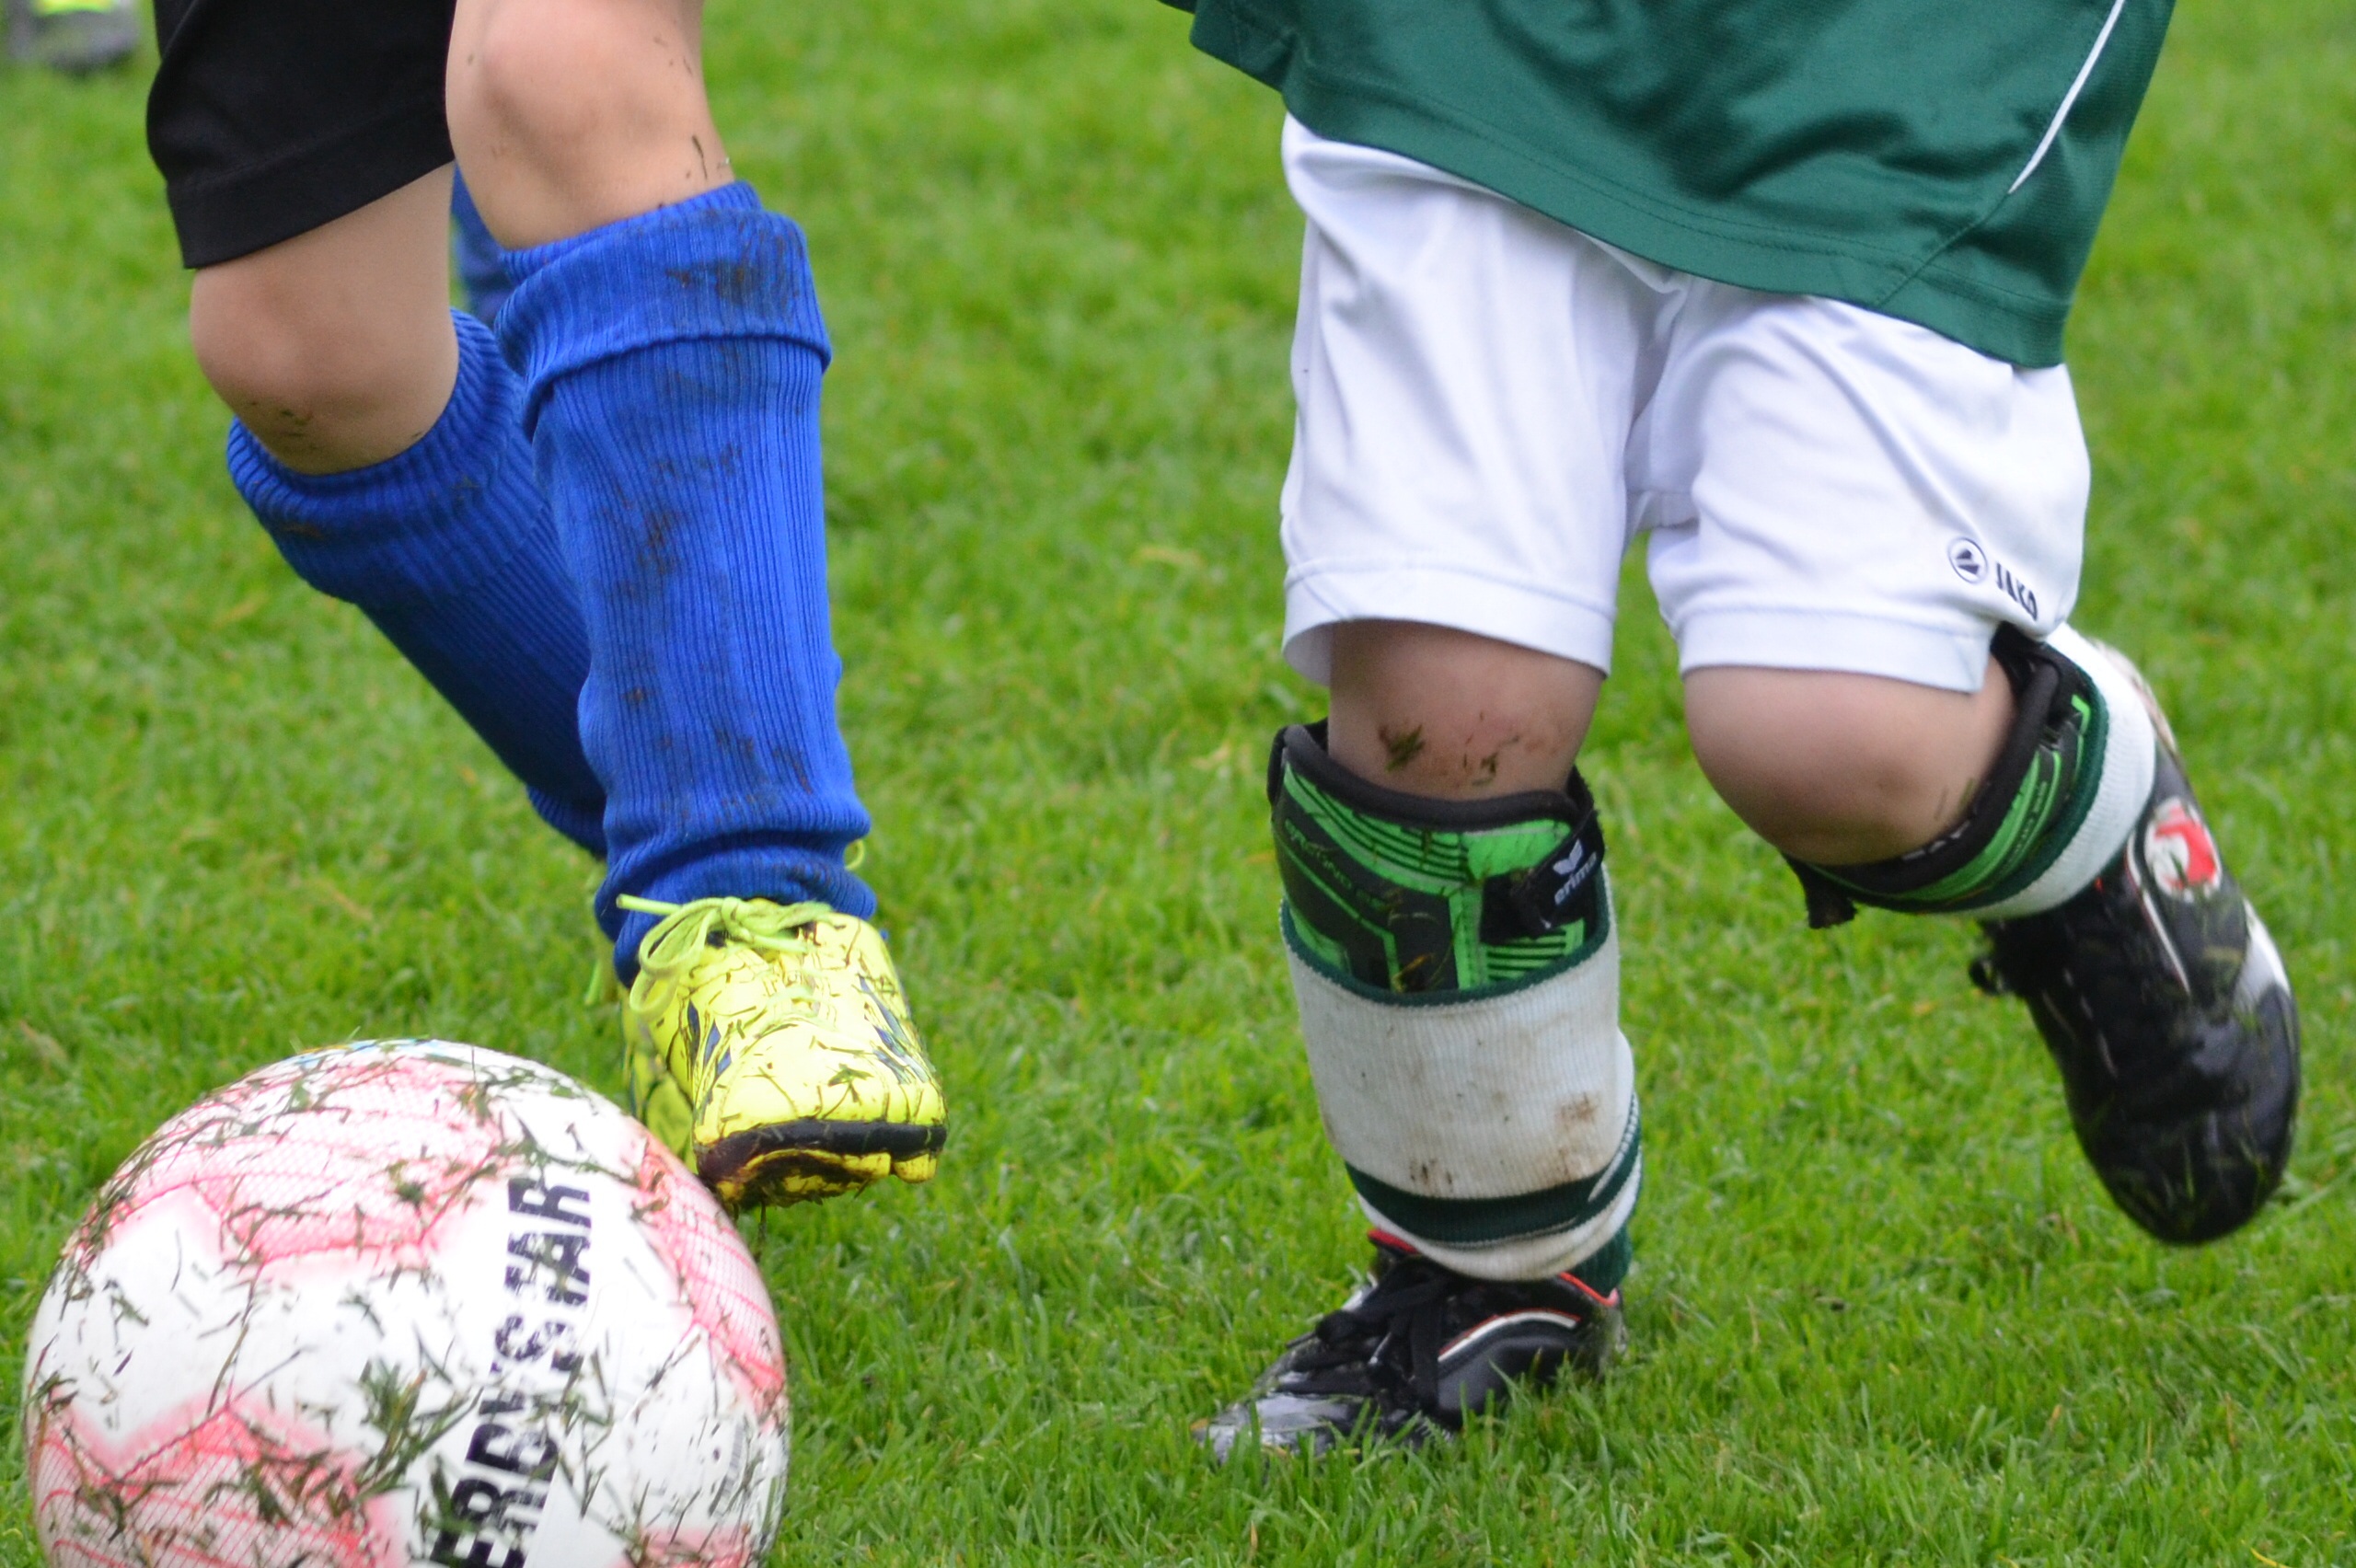
grass, lawn, play, feet, soccer, football, player, children, american football, sports, legs, ball, kick, tackle, football player, rugby football